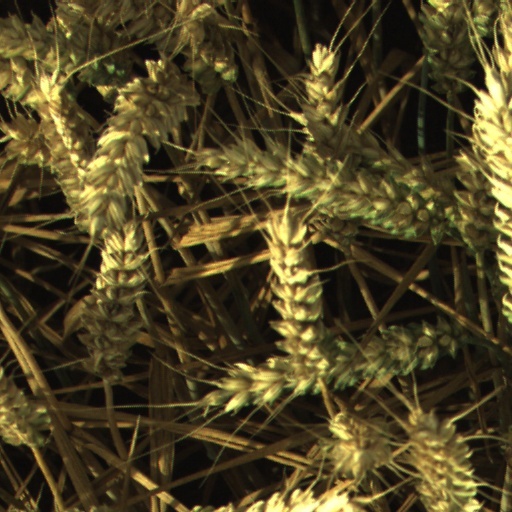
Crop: wheat